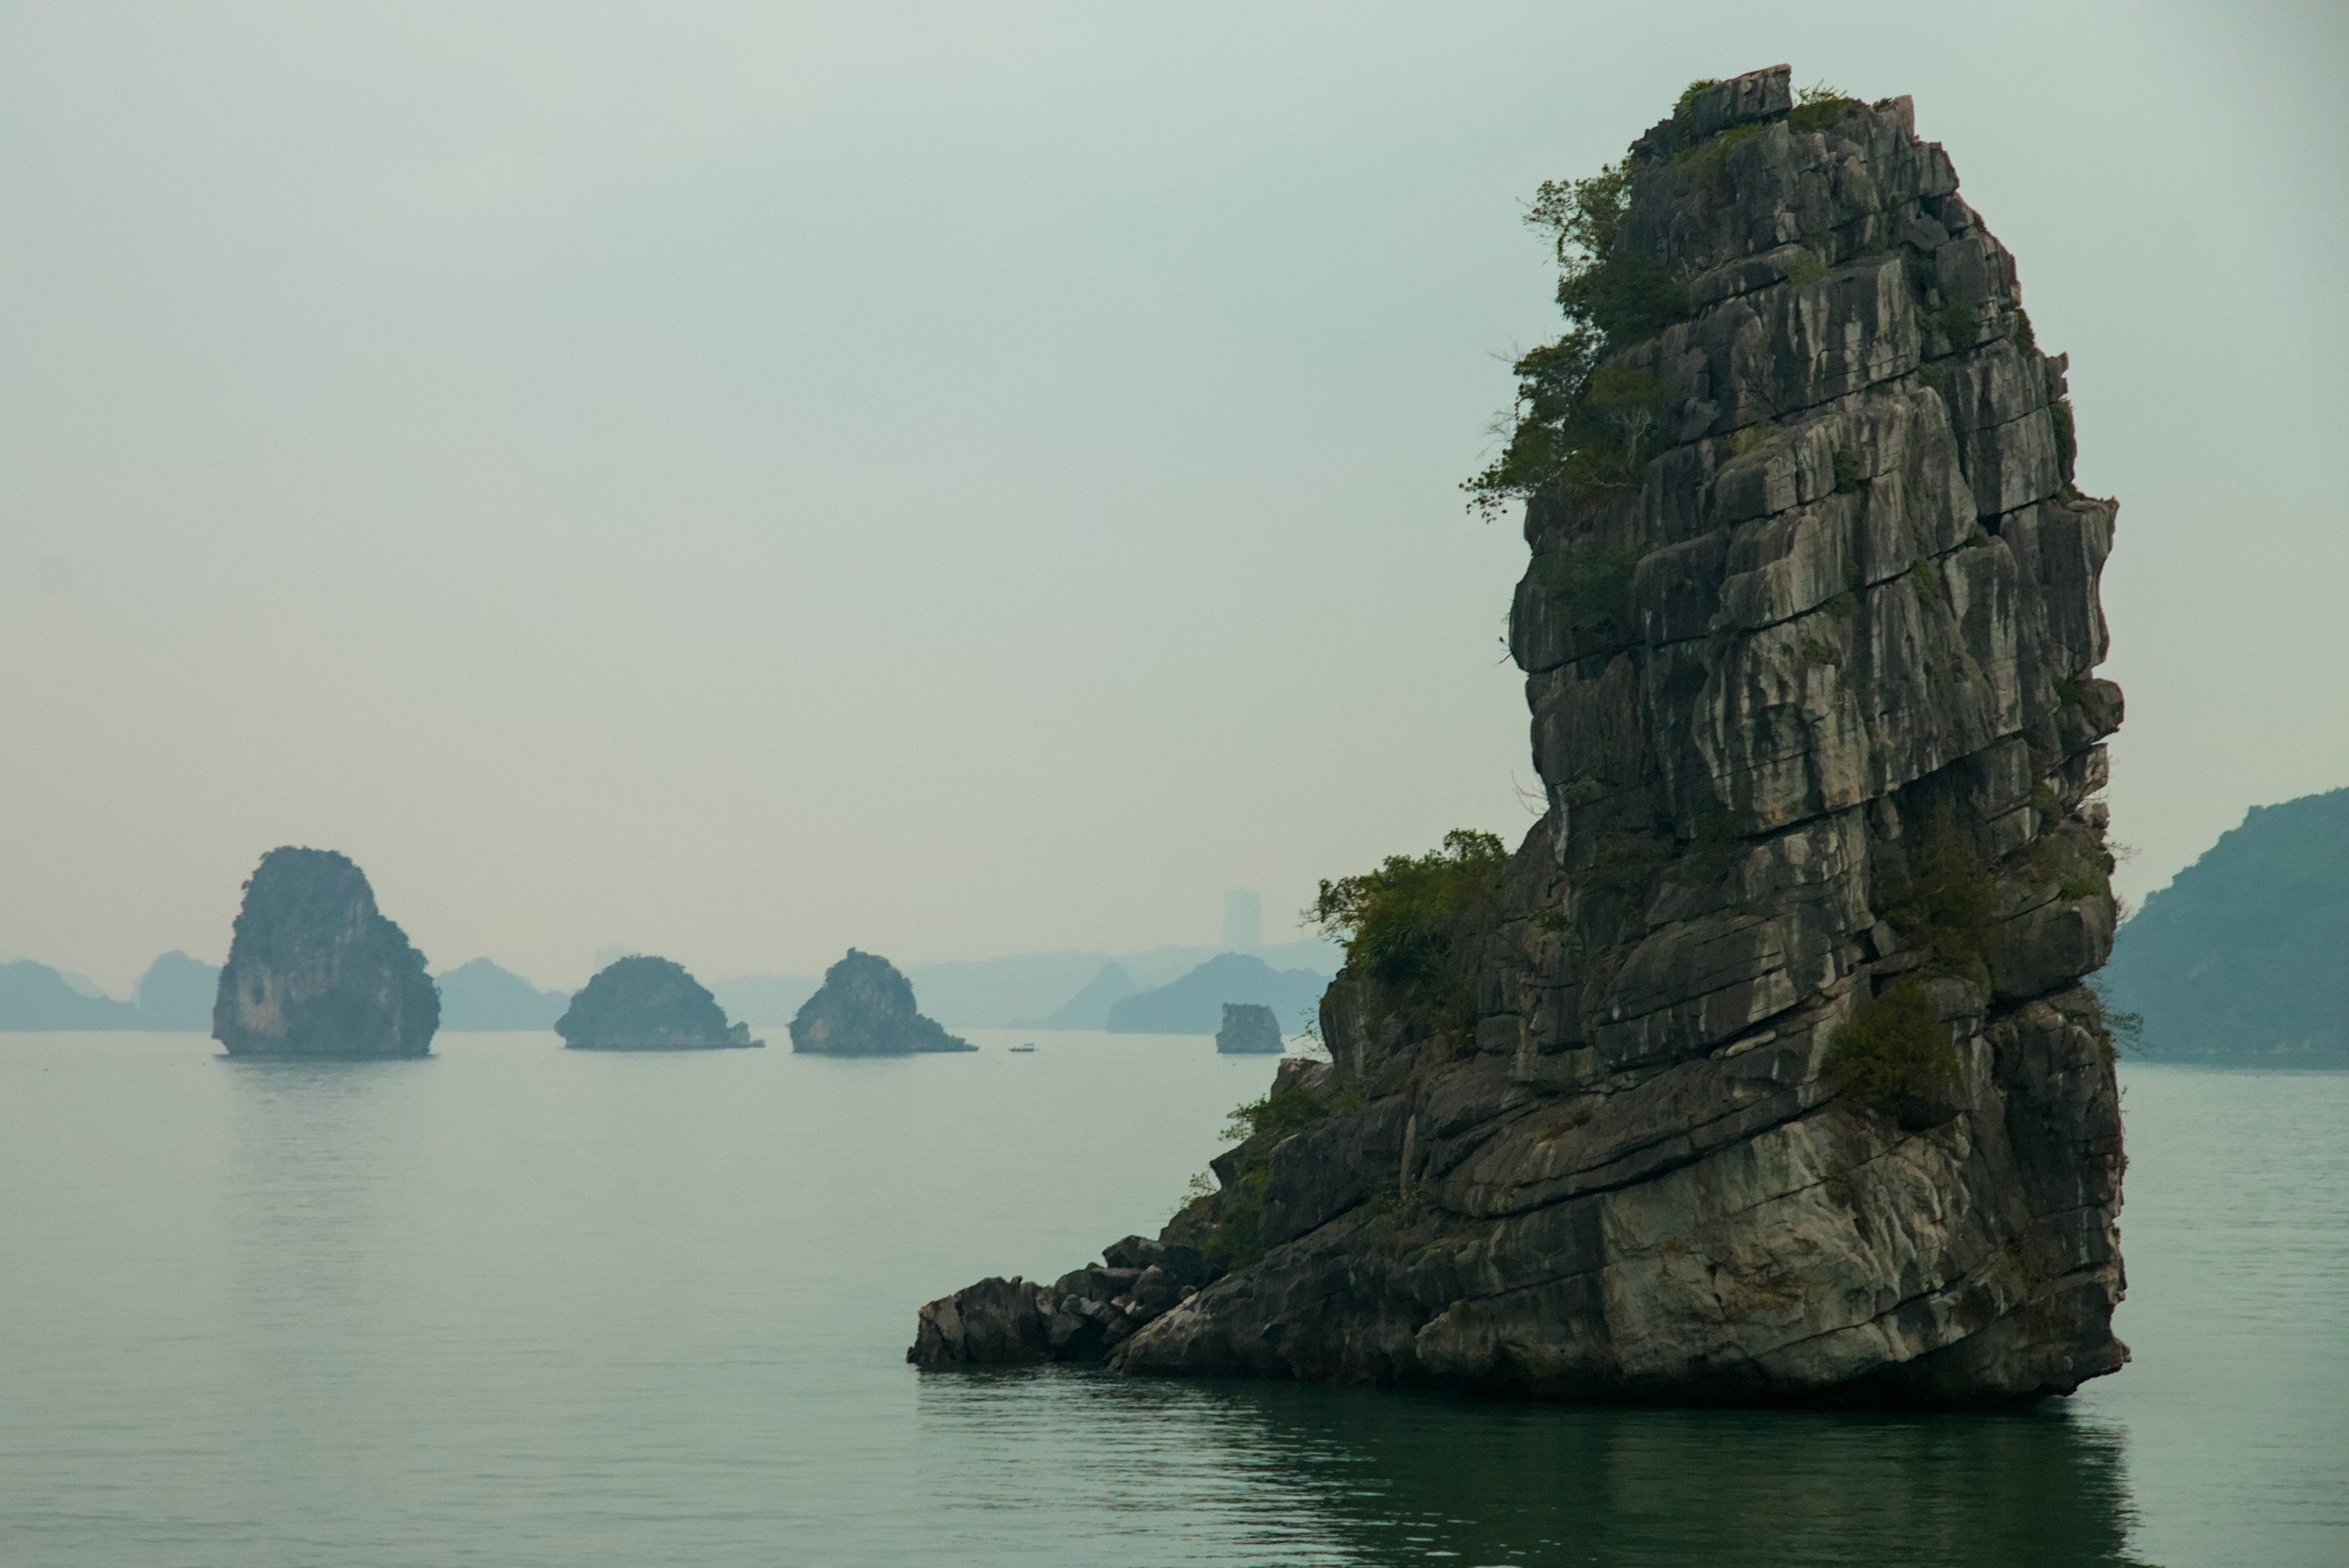
user: text: Bầu trời trong hình có màu gì?
assistant: text: Xám xanh nhạt

user: text: Trong hình có bao nhiêu hòn đảo lớn rõ ràng ở phần tiền cảnh và trung cảnh?
assistant: text: Bốn

user: text: Địa danh nổi tiếng được chụp trong ảnh này là gì?
assistant: text: Vịnh Hạ Long

user: text: Vịnh Hạ Long nổi tiếng với truyền thuyết dân gian nào?
assistant: text: Truyền thuyết Rồng mẹ và Rồng con giúp người Việt chống giặc ngoại xâm.

user: text: Bầu không khí mờ ảo trong ảnh được tạo ra bởi yếu tố nào và nó ảnh hưởng thế nào đến sự xuất hiện của các hòn đảo khác nhau?
assistant: text: Sương mù hoặc độ ẩm cao trong không khí tạo ra bầu không khí mờ ảo. Điều này khiến các hòn đảo ở xa trông mờ nhạt, nhỏ hơn và ít chi tiết hơn so với hòn đảo ở tiền cảnh, tạo cảm giác về chiều sâu.